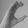
ASL letter: C